Sacramento, California

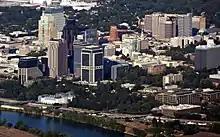
View of Downtown Sacramento

The oldest part of the town besides Sutter's Fort is Old Sacramento, which consists of cobbled streets and many historic buildings, several from the 1850s and 1860s. Buildings have been preserved, restored, or reconstructed, and the district is now a substantial tourist attraction, with rides on steam-powered historic trains and horse-drawn carriages.